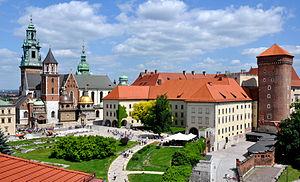
Le Wawel est une colline fortifiée qui surplombe la Vistule et la vielle ville de Cracovie, l'ancienne capitale de la Pologne. En plus d'être l'ancien siège des rois polonais, la colline du Wawel abrite également une cathédrale qui est à la fois un sanctuaire et une nécropole nationale, où des rois, des reines, des poètes et des héros nationaux de la Pologne sont enterrés. C'est un lieu privilégié pour les Polonais car il constitue un témoignage important de l'histoire de la nation.
Le château du Wawel est un château des roi de Pologne situé sur la colline du Wawel, à Cracovie, l'ancienne capitale de la Pologne. Ses origines remontent au Xe siècle, mais le bâtiment actuel doit son aspect extérieur principalement à la période Renaissance. Aujourd'hui, le château est un prestigieux musée d'État polonais et il est inscrit sur la liste du patrimoine mondial de Unesco.